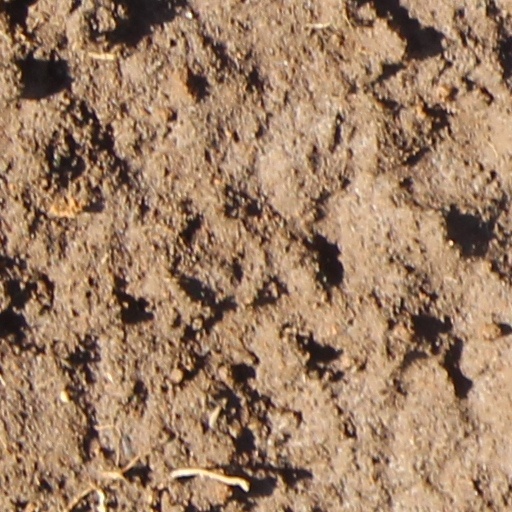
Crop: wheat